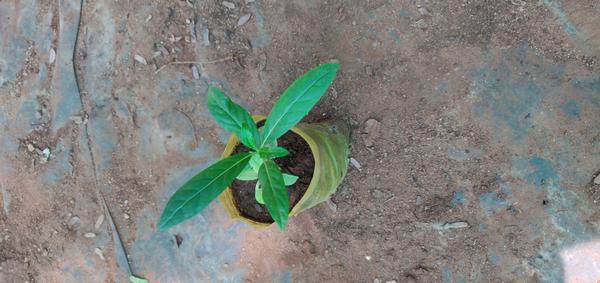
Plant: Nooni